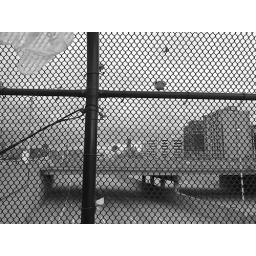
The fence stands in the way of a plastic bag.